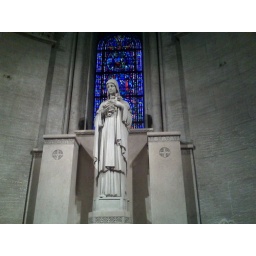
Marble Statue of Mary Blessed Virgin, above her the stained glass window highlight the purity of marble.